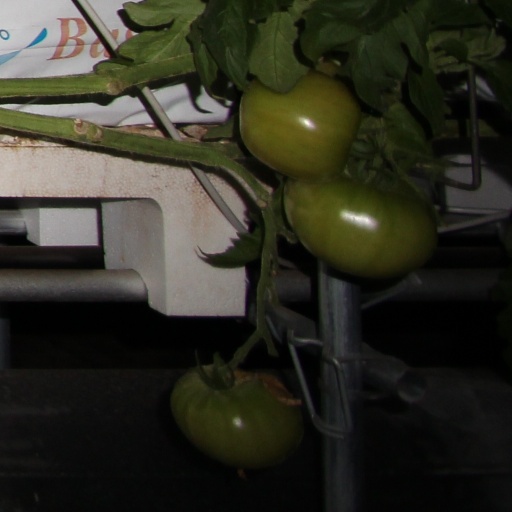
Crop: tomato